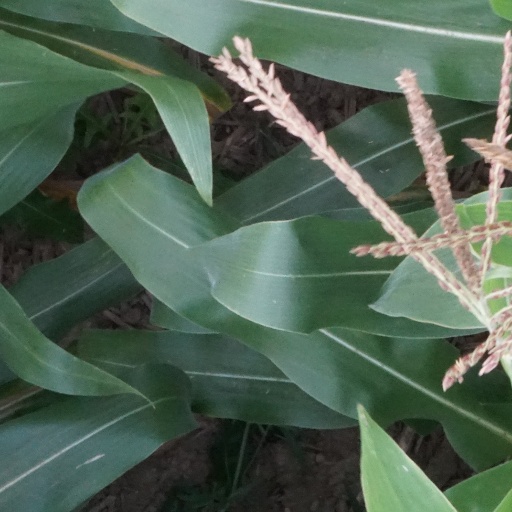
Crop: maize; corn